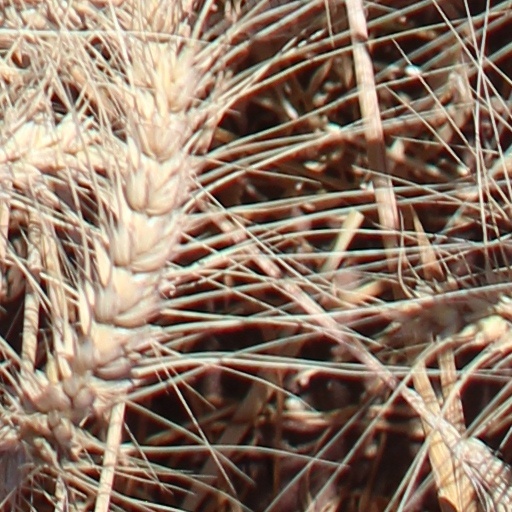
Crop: wheat